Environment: real
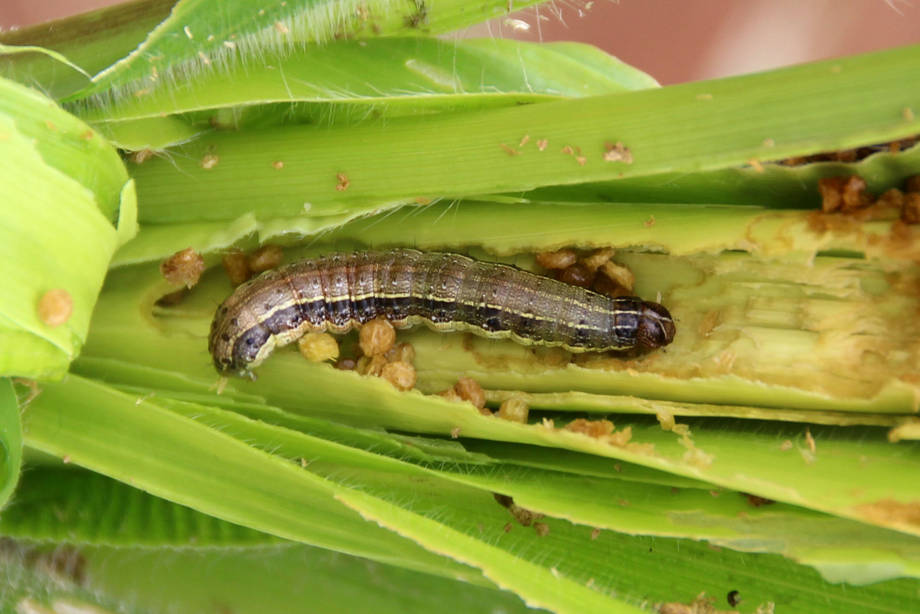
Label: fall_armyworm